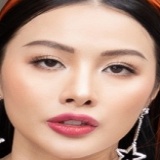
diễn viên Yaya